Siwi Sukma Adji

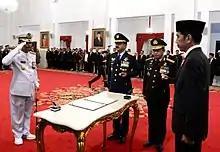
Siwi saluting Joko Widodo during the former's inauguration.

On 29 September 2017, he was appointed to become the commander-general of the armed forces academy. In December the same year, he received a promotion making him a vice admiral.